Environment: real
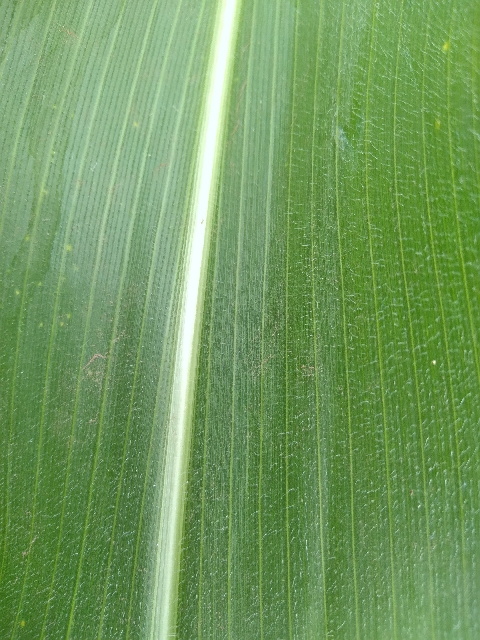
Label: healthy